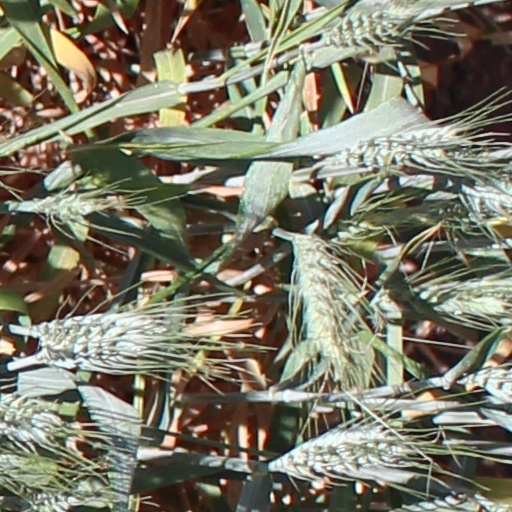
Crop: wheat